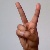
The image shows a hand gesture representing the letter 'V' in Indian Sign Language.